Gallowglass

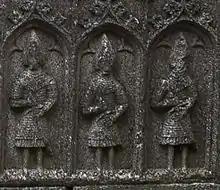
Fifteenth-century sculpted figures of Gallowglass as depicted upon the apparent effigy of Feidhlimidh Ó Conchobhair, King of Connacht and father of Áed na nGall, victor of the Battle of Connacht.

An early family of gallowglasses was the MacSweeneys, settled by the O'Donnells in north Donegal. These were followed by MacDonnells, MacCabes and several other groups settled by powerful Irish nobles in different areas. The gallowglasses were attractive as heavily armoured, trained infantry to be relied upon as a strong defence for holding a position, unlike most Irish foot soldiers, who were less well armoured than the typical Irish noble who fought as cavalry.